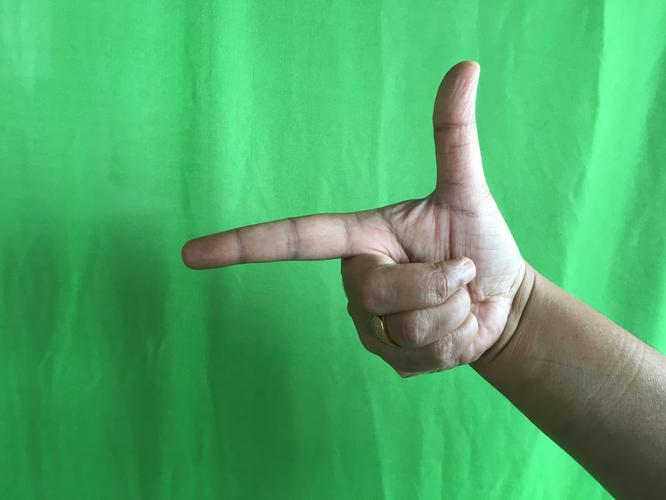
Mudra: Chandrakala
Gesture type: single_hand